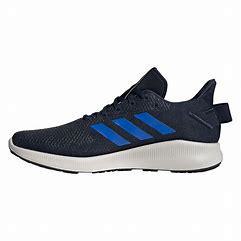
Brand: Adidas
Model: Sensebounce